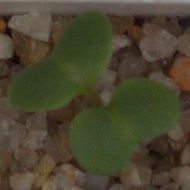
Label: charlock